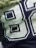
Number: 8